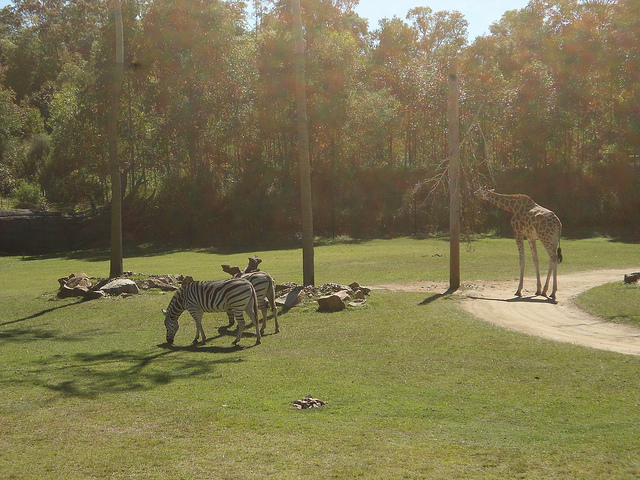
user: Given an image and a question. Answer the question in a short answer. Question: What evolutionary advantage does the neck of a giraffe give it? Short Answer:
assistant: reach